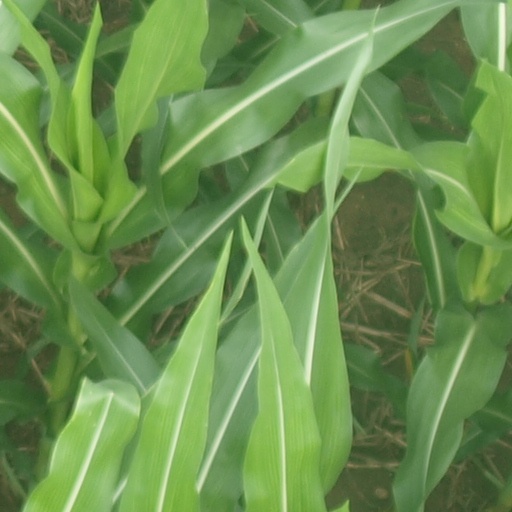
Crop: maize; corn